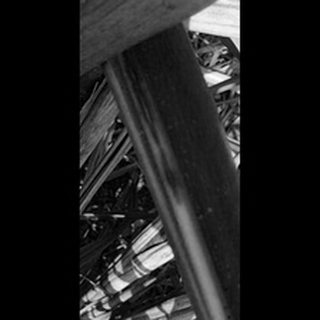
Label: sugarcane_red_rot